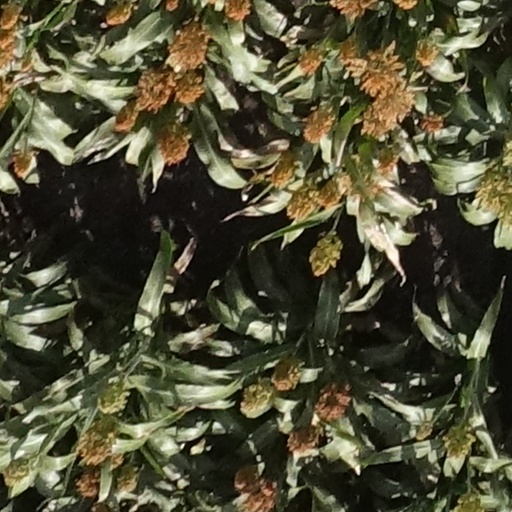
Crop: sorghum